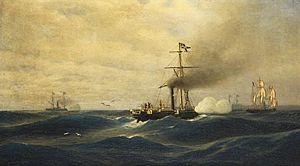
Le combat du Bouvet et du Meteor est une bataille navale livrée le 9 novembre 1870 au large de la Havane, durant la guerre franco-allemande de 1870-1871.